South Lake Worth Inlet

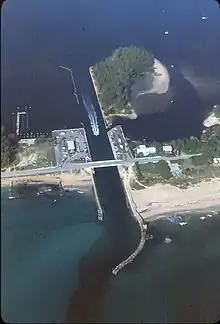
Boynton Inlet About 1982.

In the mid-19th century Lake Worth Lagoon was a fresh water lake with no connection to the ocean. After the Lake Worth Inlet was cut near the north end of the lagoon in 1866 (with intermittent closures and re-openings until 1886), the lagoon became increasingly brackish. Development around the lagoon polluted it, as well. By 1913 residents of the area were discussing opening another inlet from the south end of the lagoon to help flush polluted waters into the ocean. The State of Florida created a taxing district for the South Lake Worth Inlet in 1915 (the taxing district was abolished in 1996, and Palm Beach County assumed responsibility for maintaining the inlet). Construction of the inlet began in 1925. The new inlet was completed in 1927 at a cost of $225,000, and was wide and deep (below mean low water).